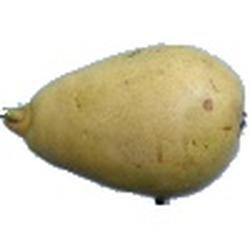
Label: Pear